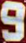
Number: 9